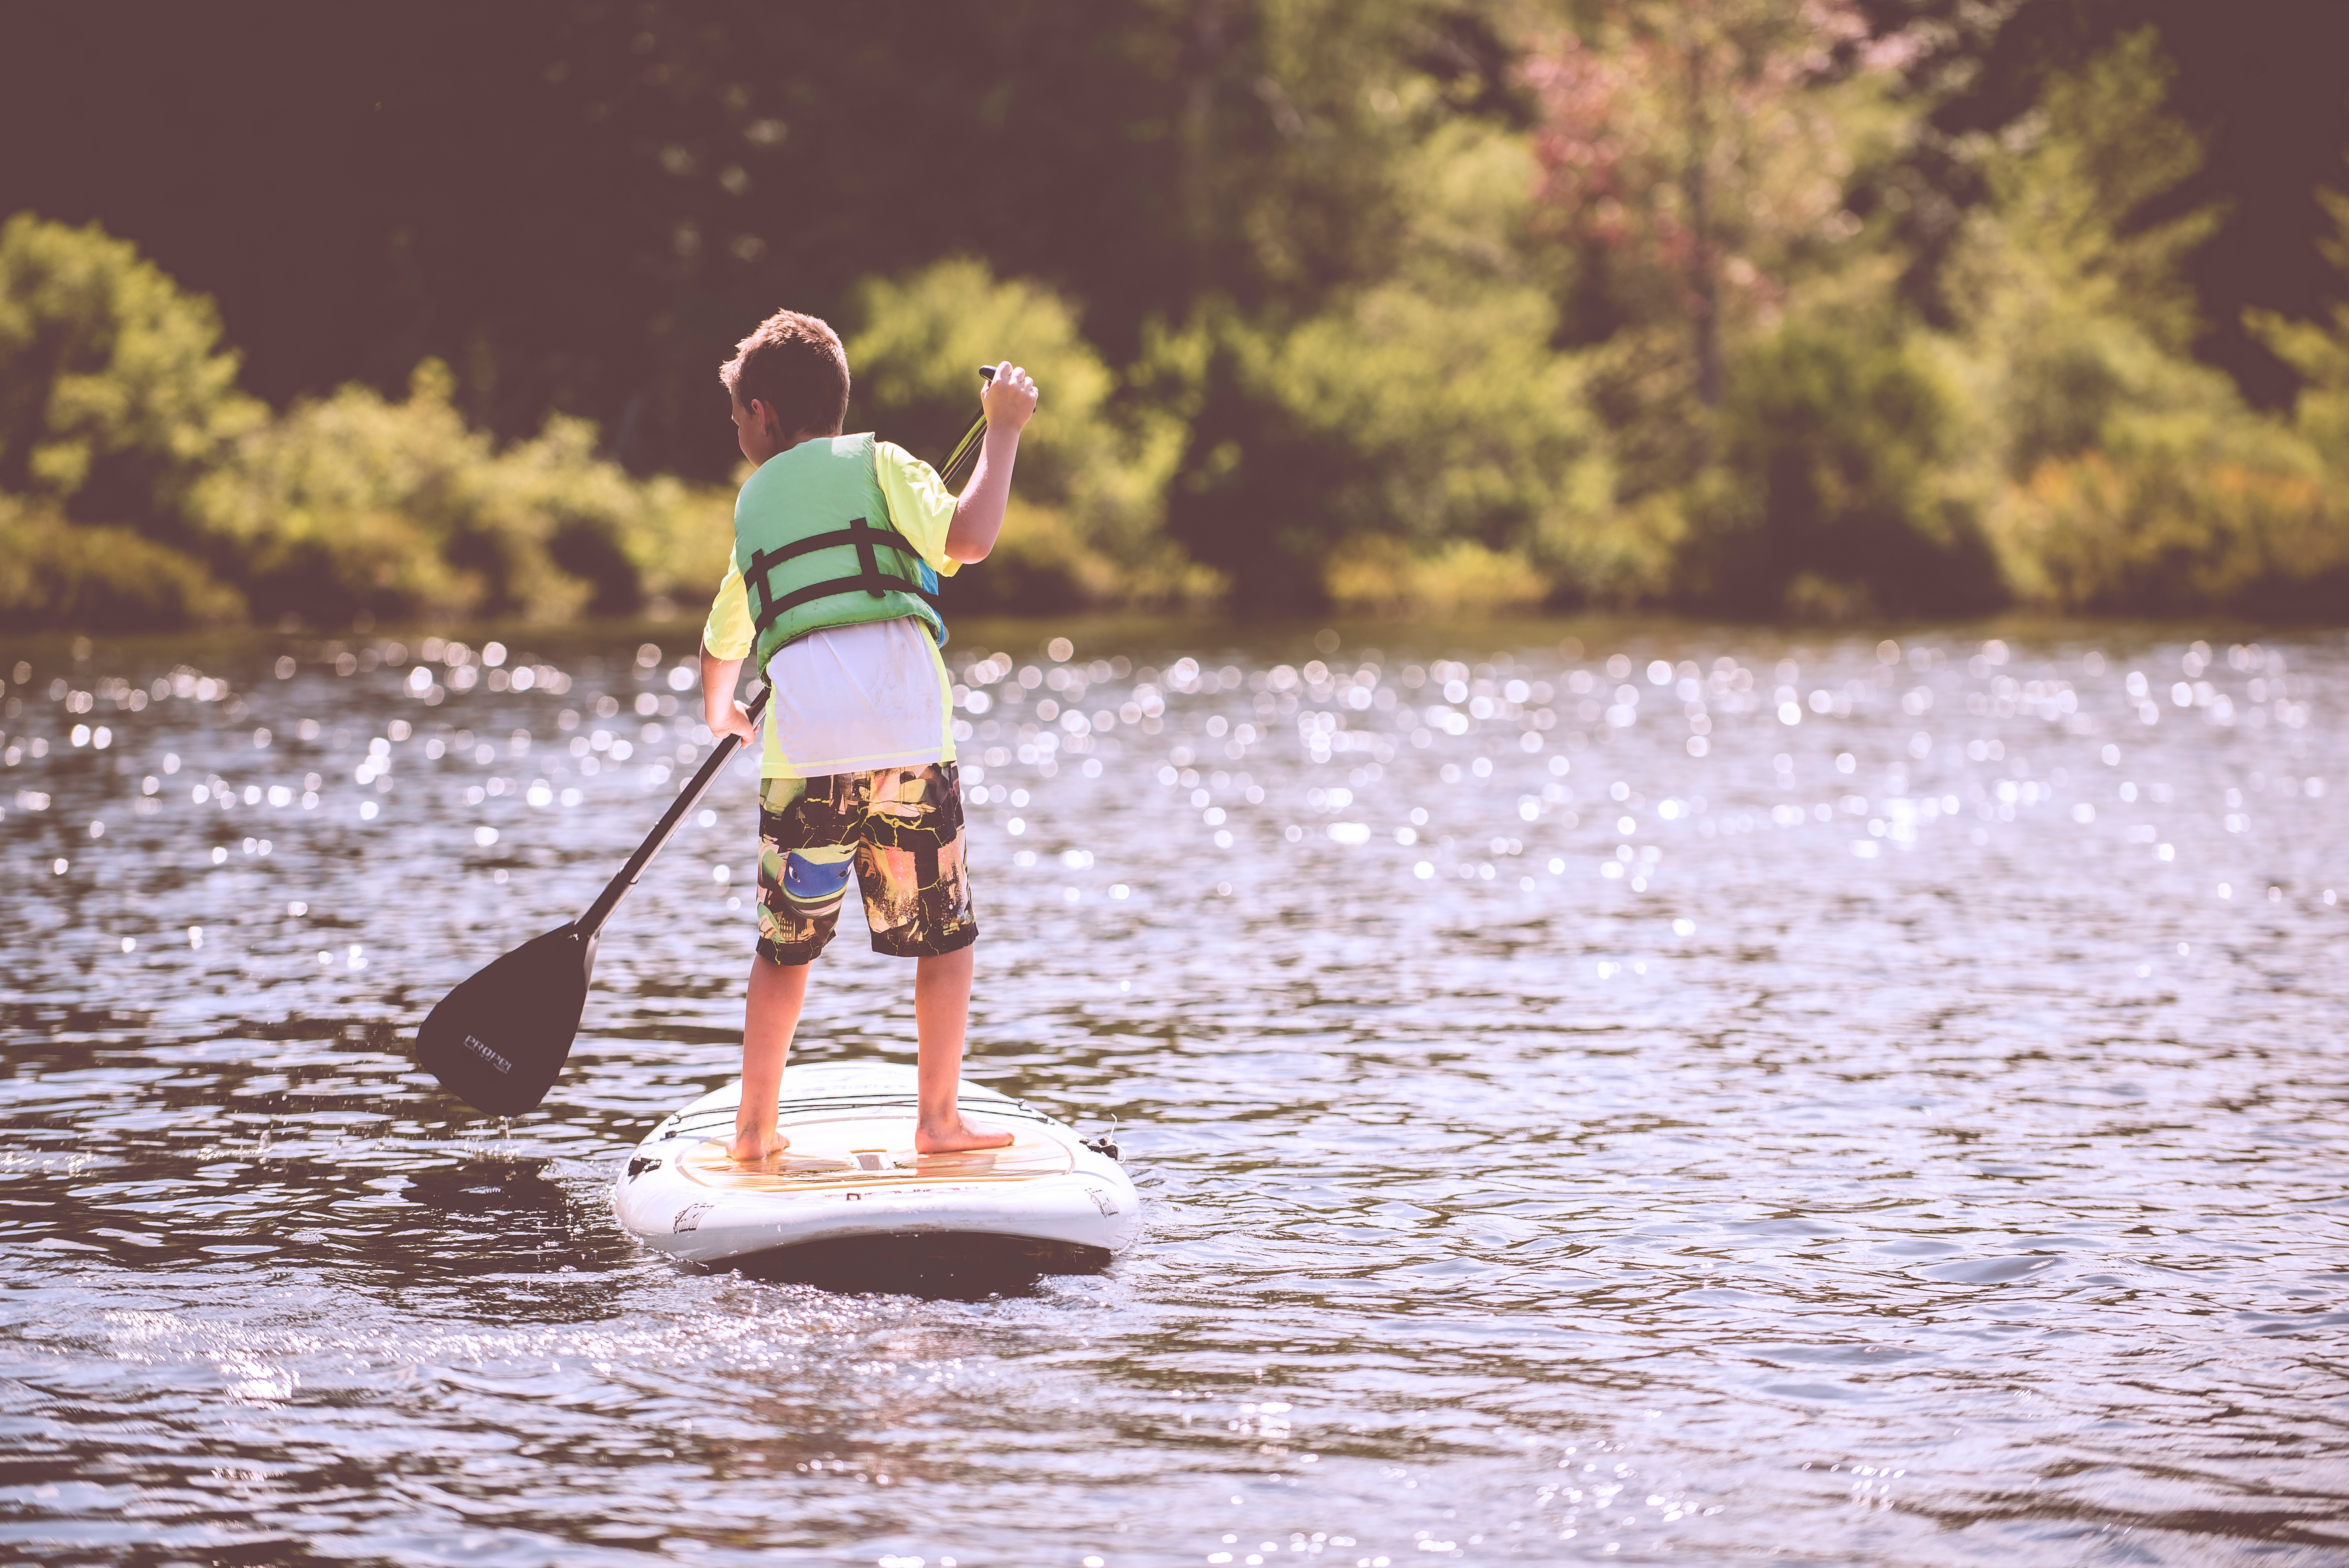
water, board, lake, paddle, wakeboarding, fun, sports, water sport, waterskiing, surface water sports, towed water sport